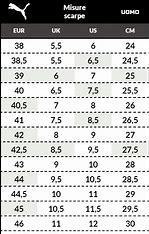
Brand: Puma
Model: 30